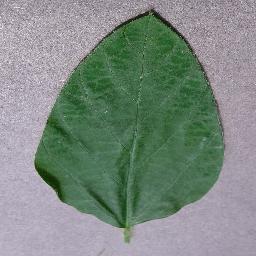
Label: Soybean___healthy